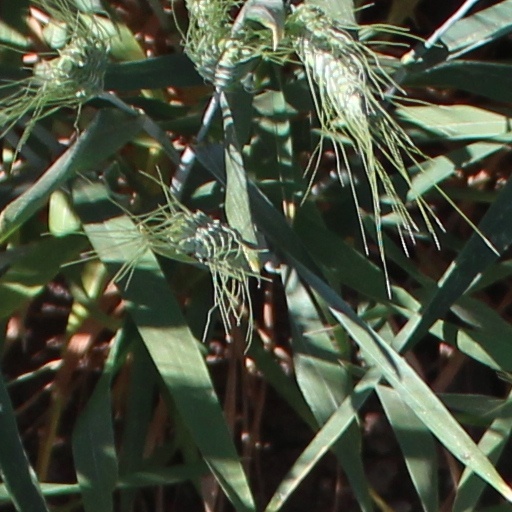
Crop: wheat